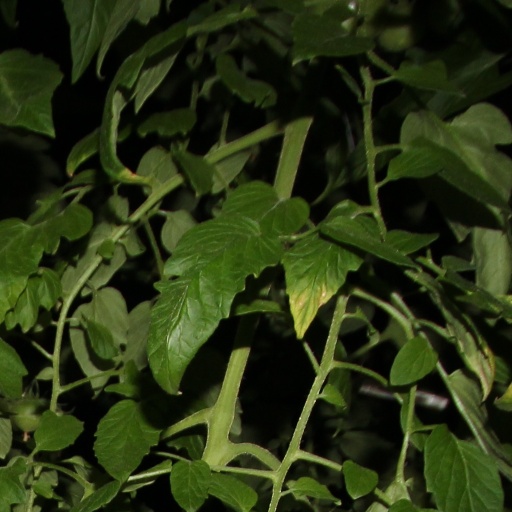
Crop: tomato